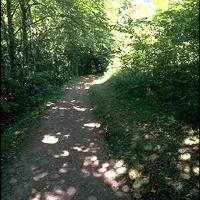
Weather: sun or clear